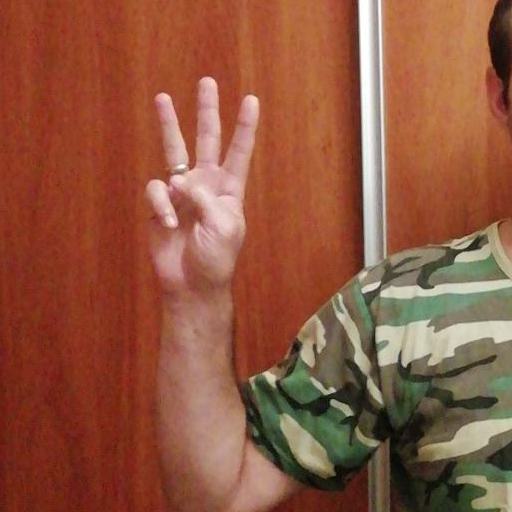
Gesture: three